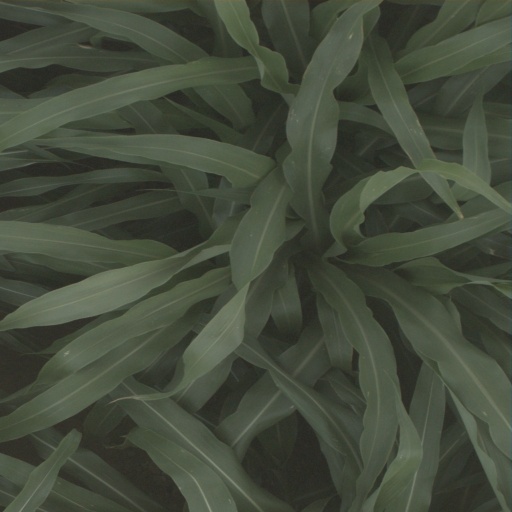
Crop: sorghum